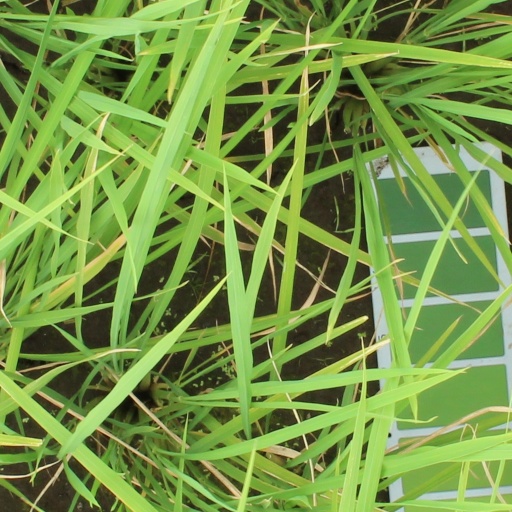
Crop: rice